Mike Brown (rugby union)

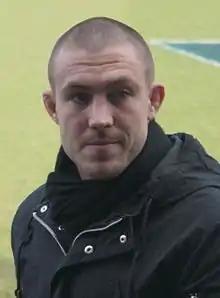
Brown in 2013

Mike Brown (born 4 September 1985) is a former English professional rugby union player who played fullback or wing. Brown joined the Harlequins senior team in 2005, having played youth rugby at Salisbury and Melksham, and played 382 times for the London club. Brown began playing for the England first team two years later and earned 72 caps. Between 2021–2022 Brown played a season for Newcastle Falcons and finished his career for Leicester Tigers. He retired as the player with the fourth most appearances in Premiership Rugby history and 8th most tries.